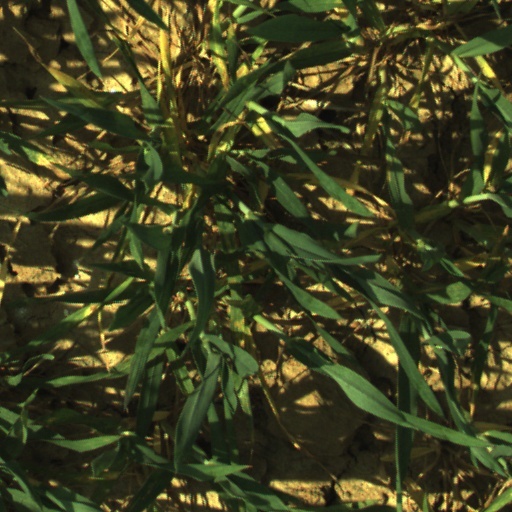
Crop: wheat